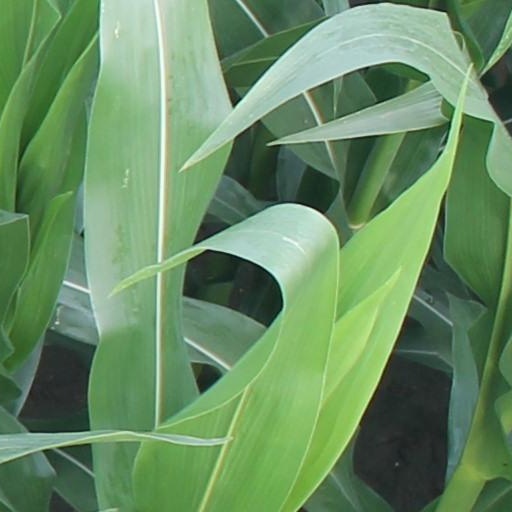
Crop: maize; corn